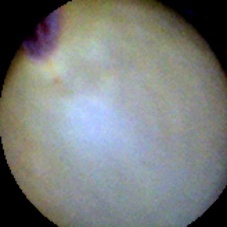
Label: Intact